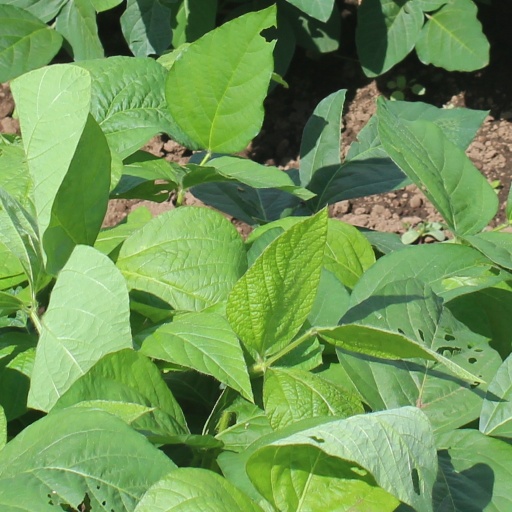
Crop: soybean